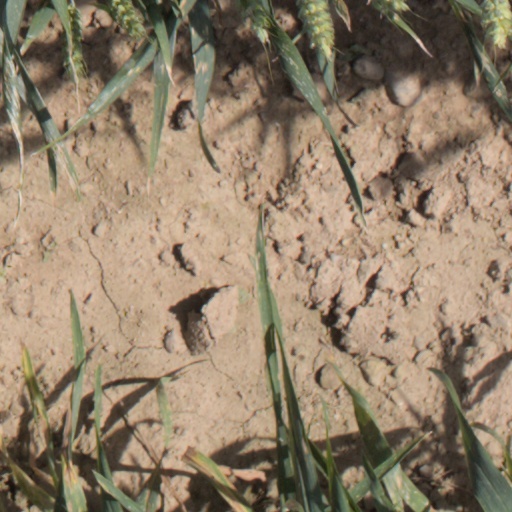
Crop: wheat